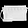
Label: Bag